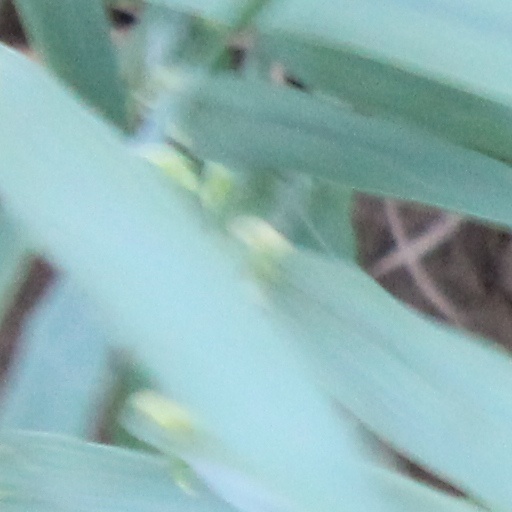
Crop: wheat